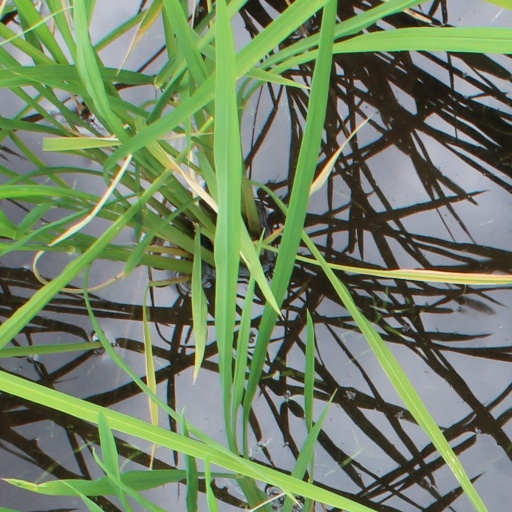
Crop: rice